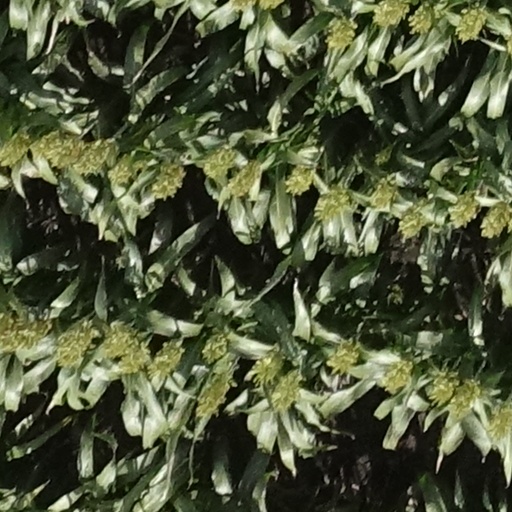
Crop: sorghum